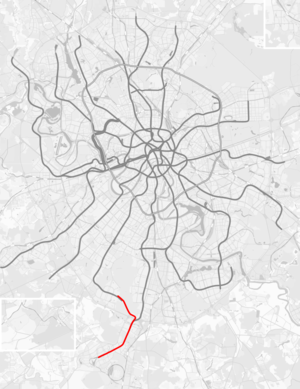
Butovskajalinjen
Butovskajalinjens forløb
Butovskajalinjen er en af Moskvas metros linjer.